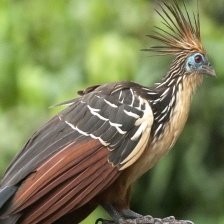
Species: HOATZIN
Scientific name: OPHISTHOCOMUS HOAZIN